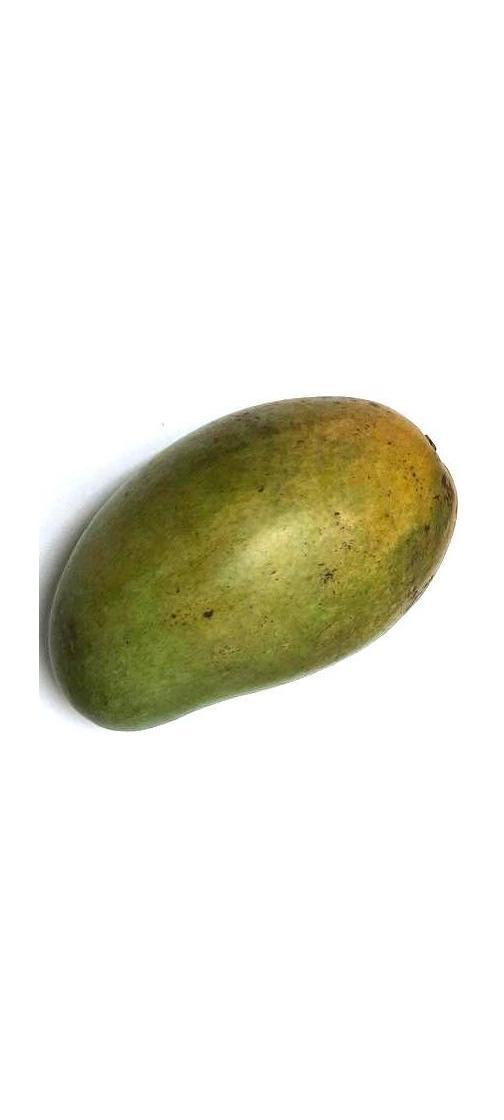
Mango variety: Rupali